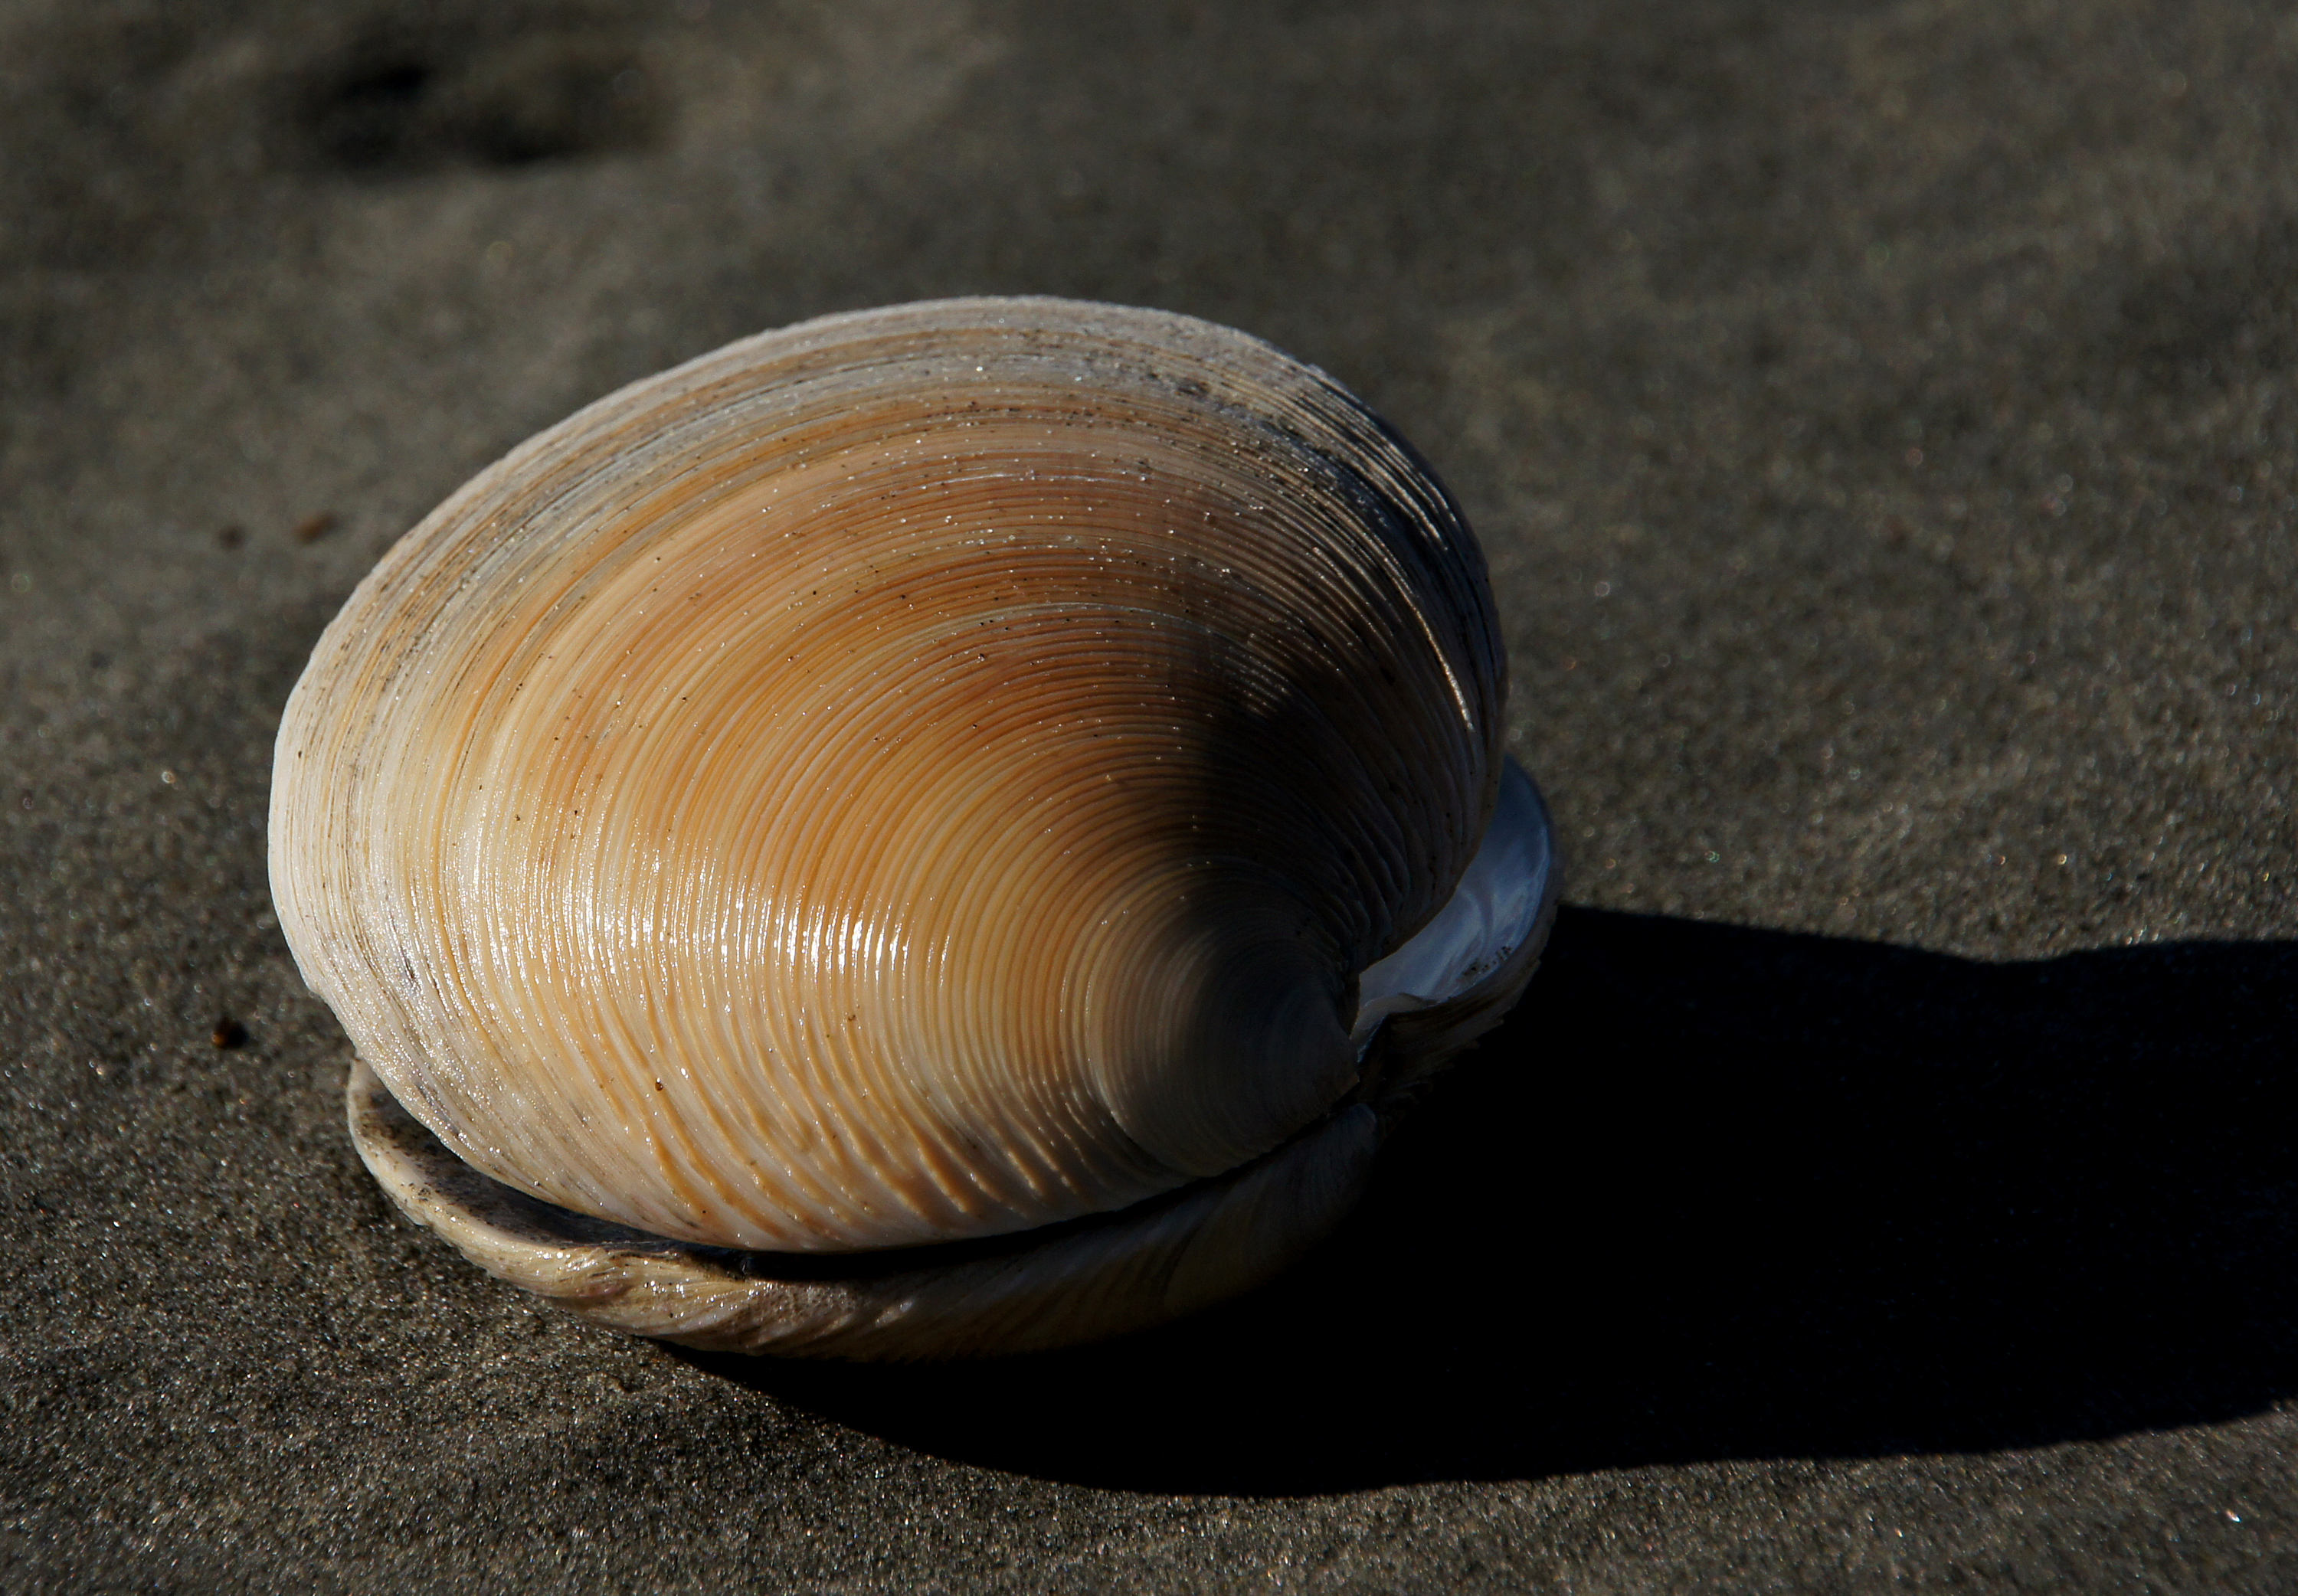
beach, material, shell, invertebrate, close up, publicdomain, snail, molluscs, macro photography, snails and slugs